Jurandir (footballer, born 1912)

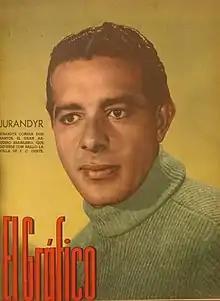

Jurandir Corrêa dos Santos (26 April 1912 – 4 March 1972), known as just Jurandir, was a Brazilian footballer who played as a goalkeeper. He made eight appearances for the Brazil national team from 1937 to 1944. He was also part of Brazil's squad for the 1937 South American Championship.